Halcyon RB80

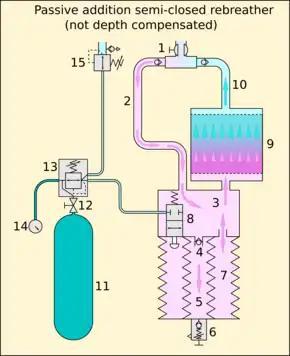
Schematic diagram of the breathing gas circuit of a passive addition semi-closed circuit rebreather.

Inhalation closes the mouthpiece exhalation non-return valve and draws gas through the inhalation non-return valve. The pressure drop draws the contents of the outer bellows through the scrubber, inhalation hose, non-return valve and mouthpiece to the diver. As the concentric bellows contract, the pressure in the inner bellows increases and first closes the internal non-return valve, then pushes its contents through the outer non-return valve, discharging to the surroundings.